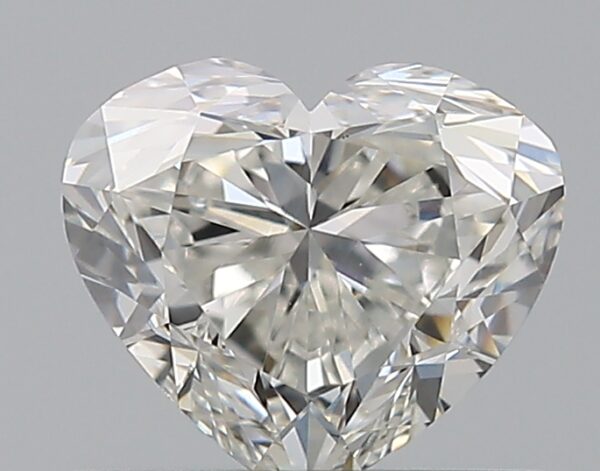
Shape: heart
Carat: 0.7
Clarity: VS1
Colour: H
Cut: EX
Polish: EX
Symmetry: VG
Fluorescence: N
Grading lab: GIA
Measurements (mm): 5.23 x 5.98 x 3.54